Elgå Church

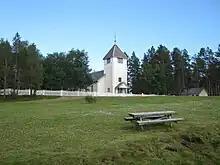
View of the church

Elgå Church is a parish church of the Church of Norway in Engerdal Municipality in Innlandet county, Norway. It is located in the village of Elgå. It is the church for the Elgå parish which is part of the Sør-Østerdal prosti (deanery) in the Diocese of Hamar. The white, wooden church was built in a long church design in 1946 using plans drawn up by the architect Simen Øyen. The church seats about 250 people.